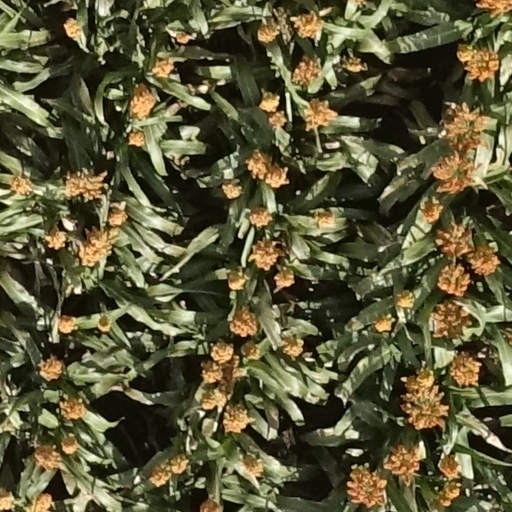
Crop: sorghum